Ahimsa Express

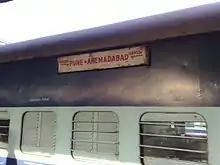
11095 Ahimsa Express coach

As the average speed of the train is below , its fare does not include a Superfast surcharge.